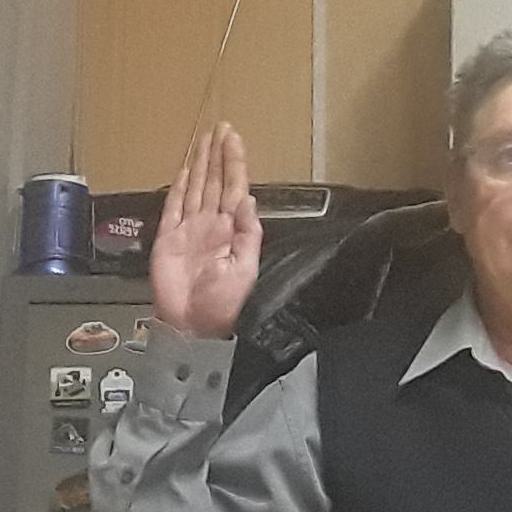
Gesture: stop